Thomas Love Peacock

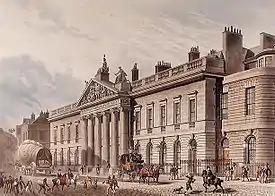
East India House in Leadenhall Street, London, 1817.

At the beginning of 1819, Peacock was unexpectedly summoned to London for a period of probation with the East India Company who needed to reinforce their staff with talented people. They summoned to their service in the Examiner's office James Mill and three others. Peacock was included at the recommendation of Peter Auber, the company historian, whom he had known at school, though probably not as a school-fellow. Peacock's test papers earned the high commendation, "Nothing superfluous and nothing wanting." On 13 January 1819, he wrote from 5 York Street, Covent Garden: "I now pass every morning at the India House, from half-past 10 to half-past 4, studying Indian affairs. My object is not yet attained, though I have little doubt but that it will be. It was not in the first instance of my own seeking, but was proposed to me. It will lead to a very sufficing provision for me in two or three years. It is not in the common routine of office, but is an employment of a very interesting and intellectual kind, connected with finance and legislation, in which it is possible to be of great service, not only to the Company, but to the millions under their dominion."